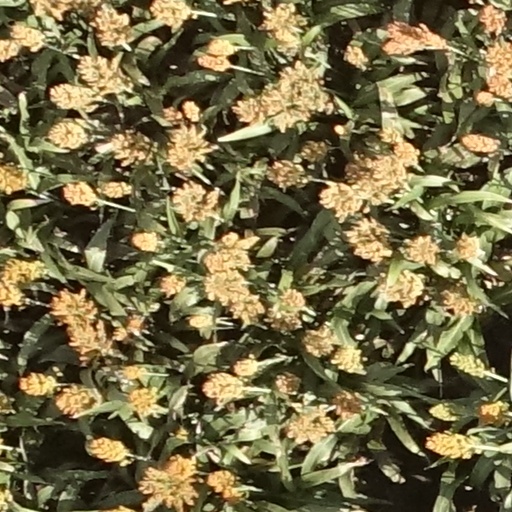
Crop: sorghum